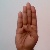
The image shows a hand gesture representing the letter 'B' in Indian Sign Language.